Cristiano da Silva

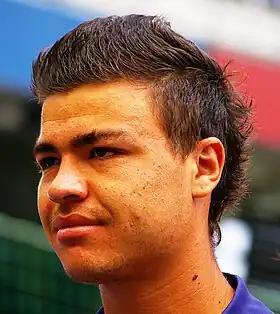
Cristiano in 2012

Cristiano da Silva (born 12 January 1987), sometimes known as just Cristiano, is a Brazilian footballer who plays as either an attacking midfielder or a forward for Portuguesa.